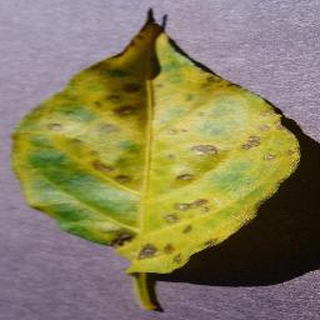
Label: bell_pepper_bacterial_spot